Claudia Burkart

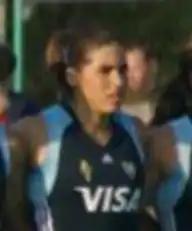

Claudia Inés Burkart (born 22 February 1980, in Buenos Aires) is an Argentine field hockey player who won the bronze medal with the national team at the 2004 Summer Olympics in Athens and at the 2008 Summer Olympics in Beijing. Claudia has also won two World Cups (2002, 2010), four Champions Trophy (2001, 2008, 2009, 2010), two gold medals at the Pan American Games (2003, 2007) and two Pan American Cups.